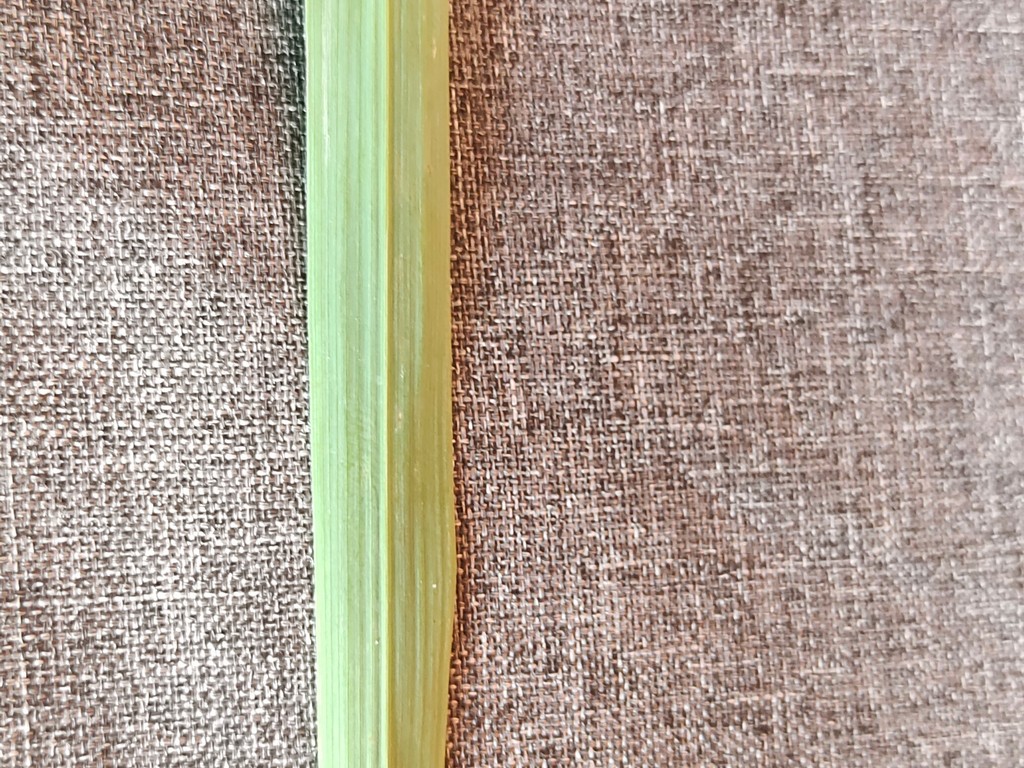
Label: Healthy